Sky position (RA, Dec in degrees): 188.02, 20.254
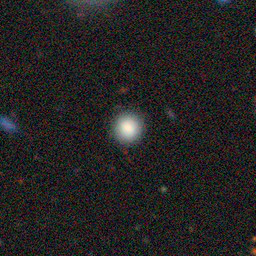
Galaxy morphology: Round Smooth Galaxies